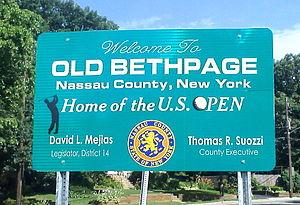
Old Bethpage est une census-designated place située à Long Island dans le Comté de Nassau dans l'état de New York.